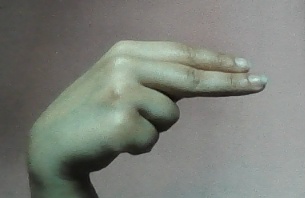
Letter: ain